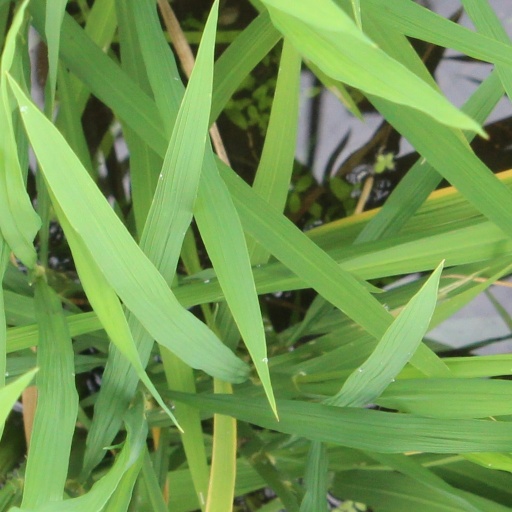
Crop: rice